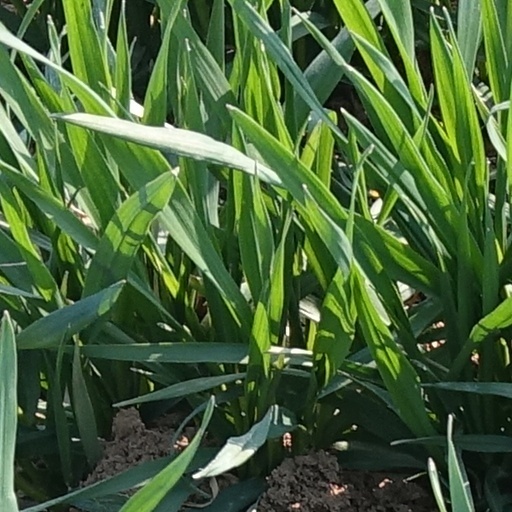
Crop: wheat